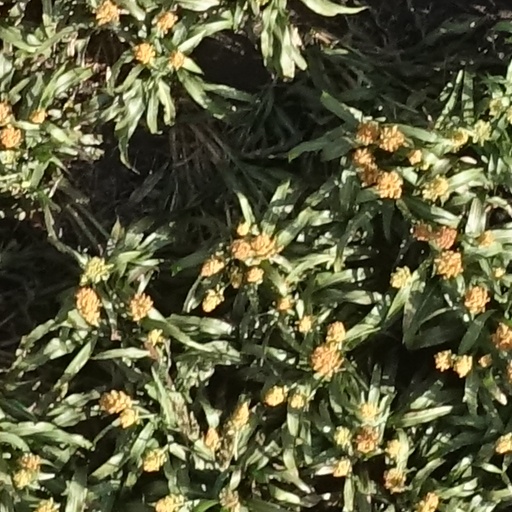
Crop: sorghum